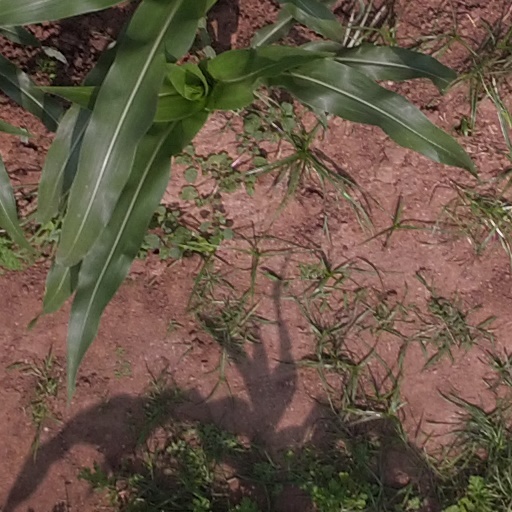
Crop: maize; corn